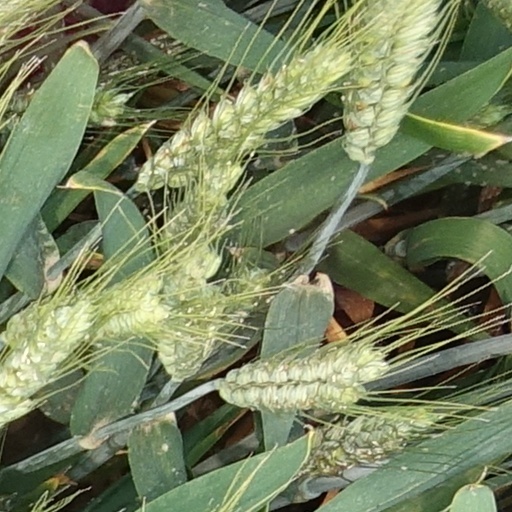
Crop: wheat